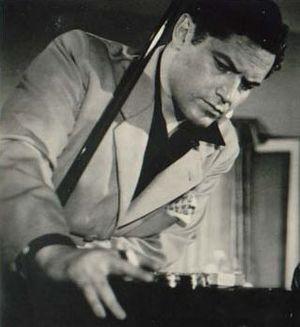
Lautaro Murúa, né le 29 décembre 1926 à Tacna et mort le 3 décembre 1995 à Madrid, est un acteur et réalisateur argentin d'origine chilienne.